Grand Teton National Park

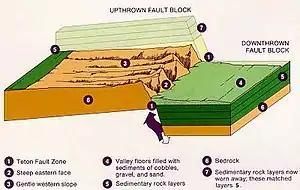
Fault-block mountain formation of the Teton Range and Jackson Hole

In addition to Grand Teton, another nine peaks are over above sea level. Eight of these peaks between Avalanche and Cascade Canyons make up the often-photographed Cathedral Group. The most prominent peak north of Cascade Canyon is the monolithic Mount Moran which rises above Jackson Lake. To the north of Mount Moran, the range eventually merges into the high altitude Yellowstone Plateau. South of the central Cathedral Group the Teton Range tapers off near Teton Pass and blends into the Snake River Range.